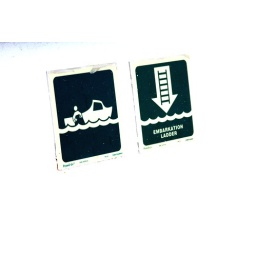
Greece Trip 2009: funny sign on boat in Mykonos